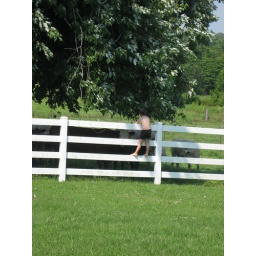
He kept running over with little jugs of water to throw on the cows. They seemed to like it.